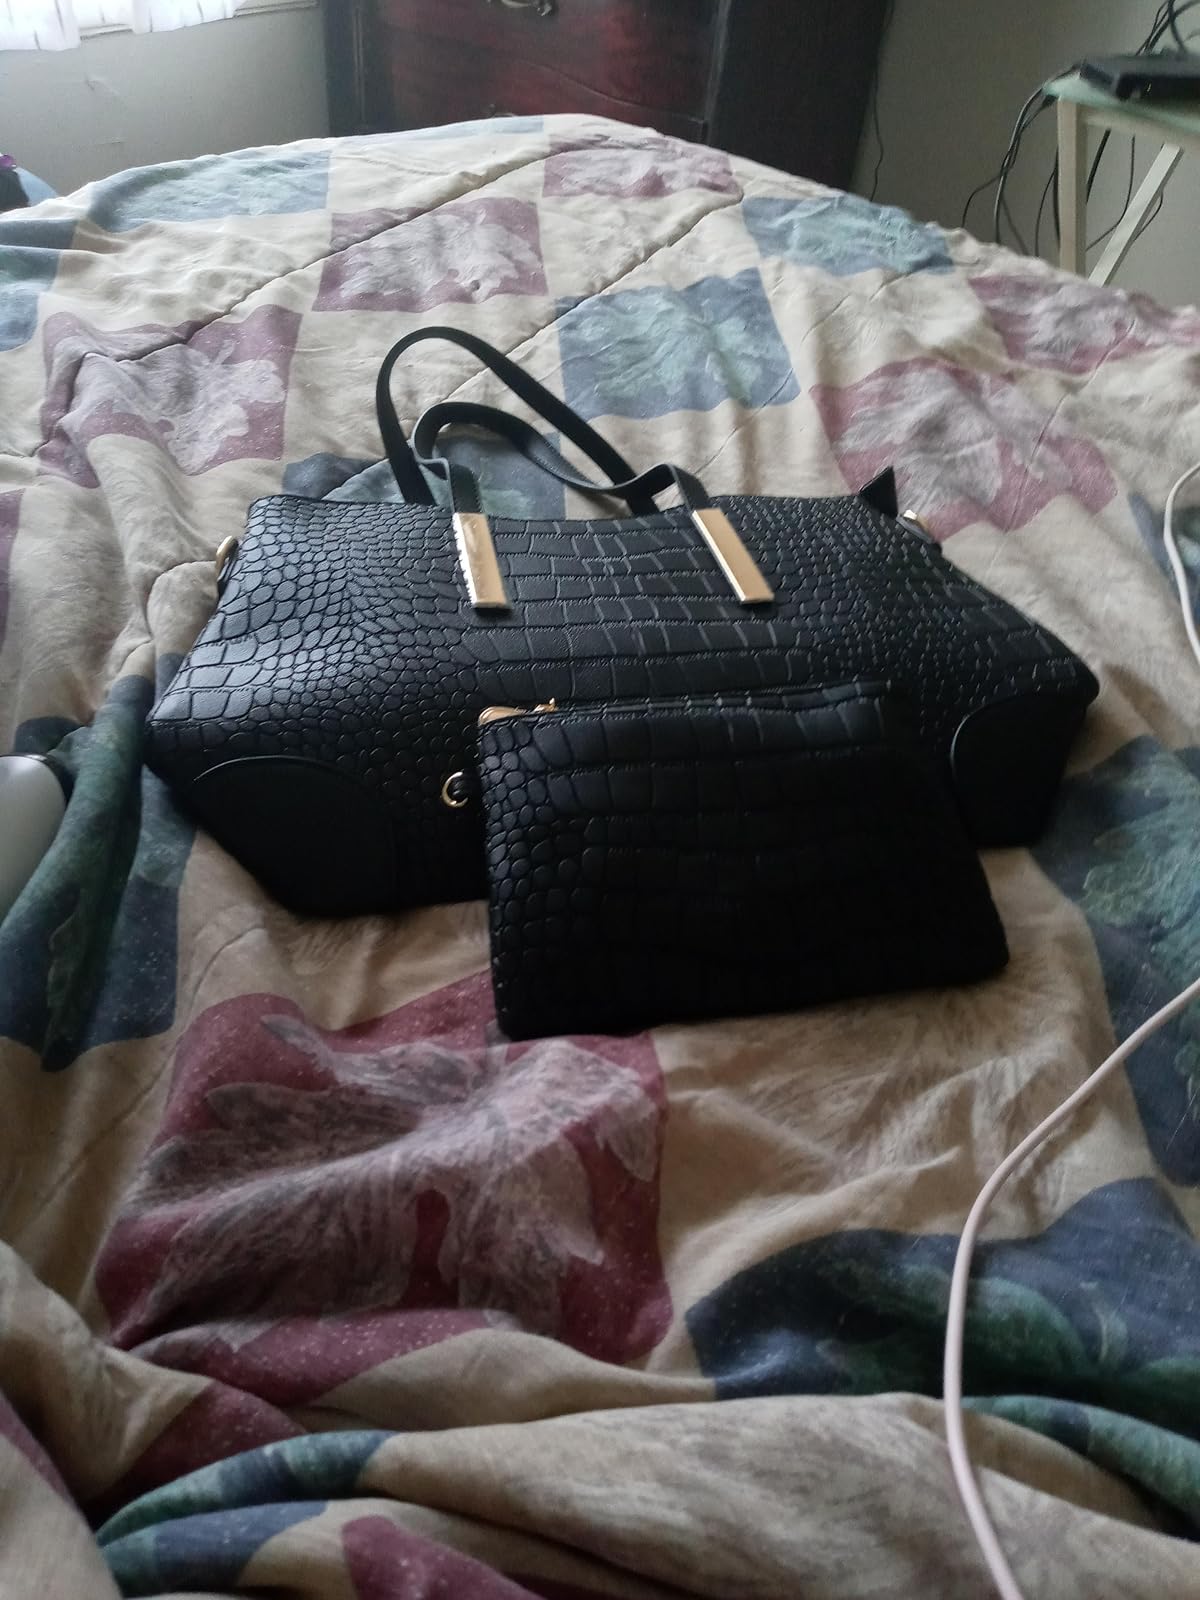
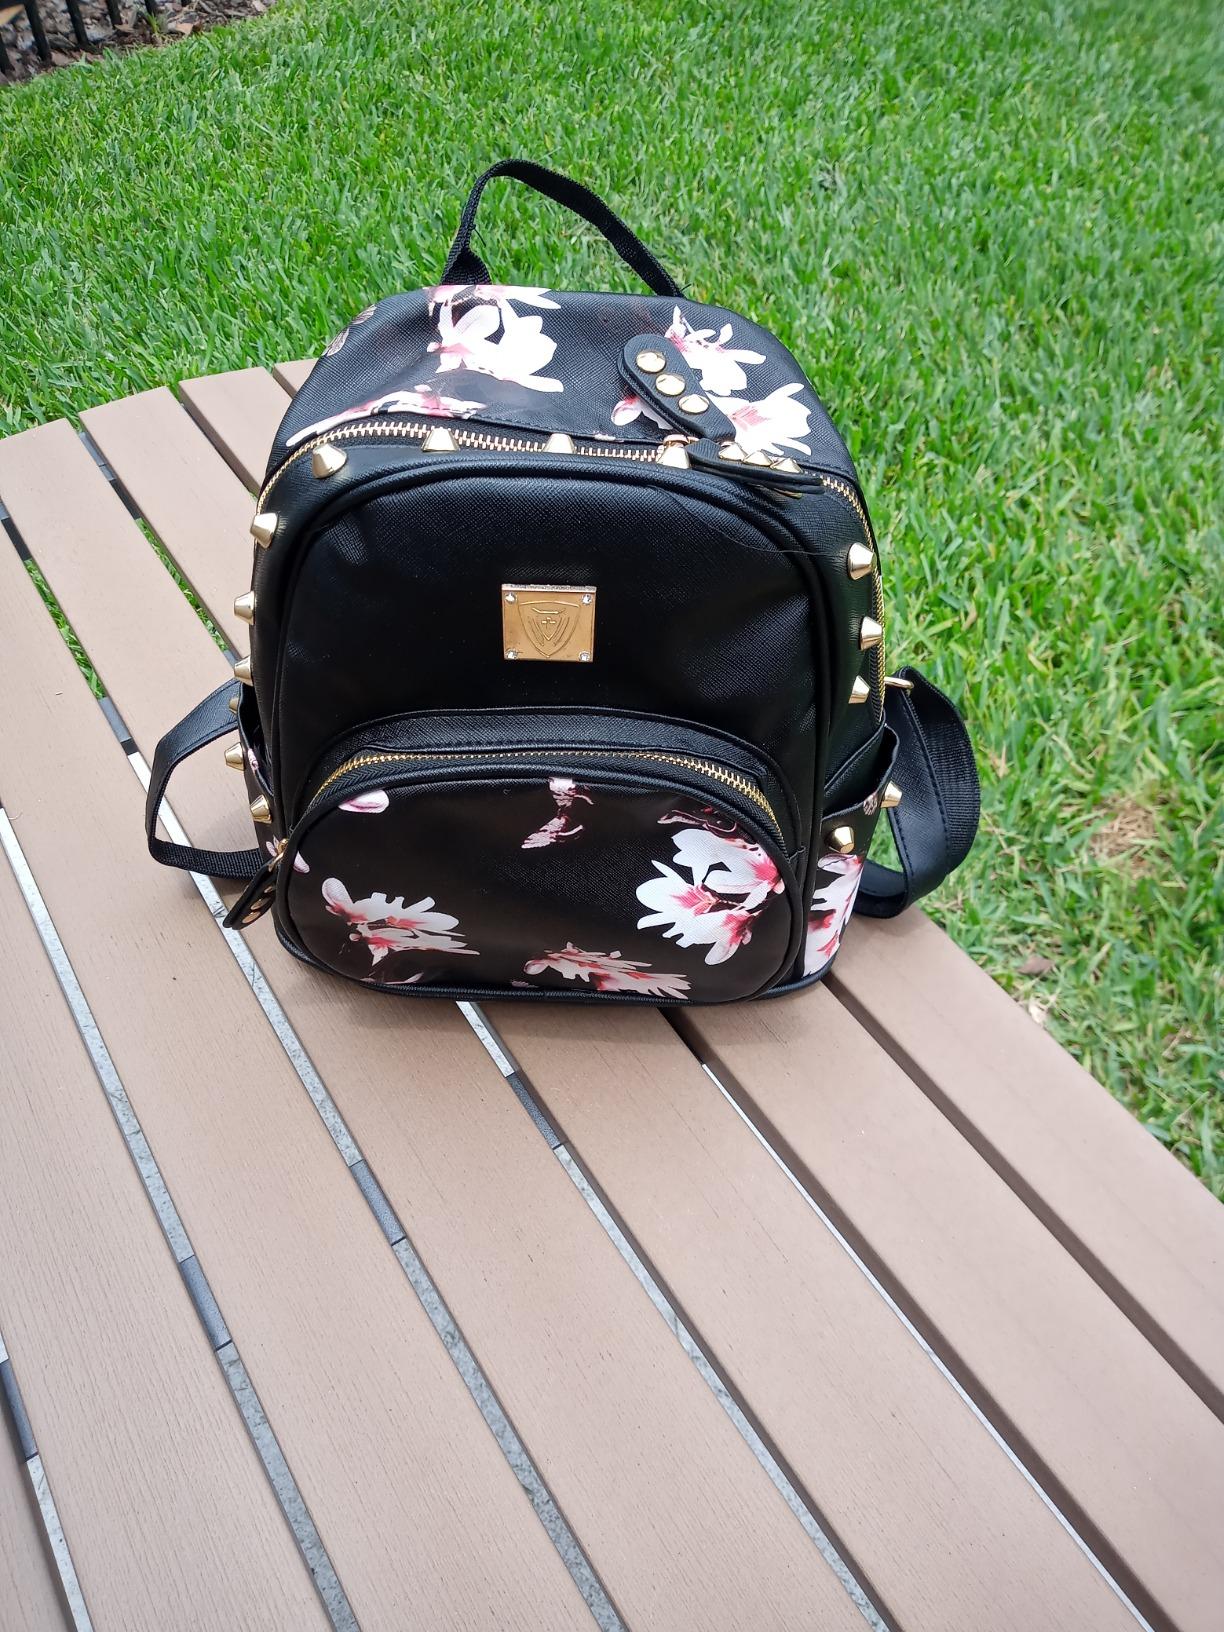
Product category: accessories_handbag
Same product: no